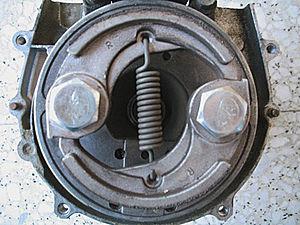
Embrayage centrifuge d'une tondeuse